Heaven (2000 film)

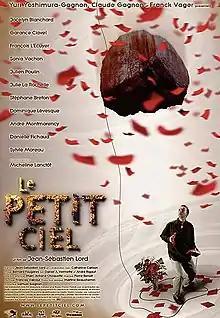
Film poster

Heaven is a Canadian comedy-drama film, directed by Jean-Sébastien Lord and released in 2000. The film stars Jocelyn Blanchard as Jacques Sauvé, the owner of a failing bar in Montreal whose relationship with his girlfriend Sophie (Garance Clavel) is also under strain as he is dying of cancer; meanwhile, in heaven, guardian angels are trying to help out under the supervision of Nebuchadnezzar (André Montmorency) and Ivan the Terrible (Dominique Lévesque) while Jesus Christ (Julien Poulin), who has been the boss ever since God took retirement, is too busy trying to find his new girlfriend's g-spot to pay much attention to the actual operations of the workplace.